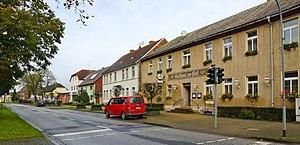
Erxleben, Allemagne: Maison natale du chanteur d'opéra Albert Niemann